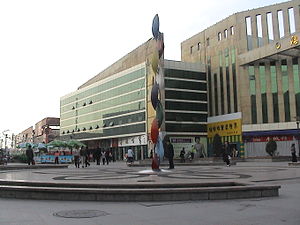
Jinchang
fra Jinchang
Jinchang er et bypræfektur i den kinesiske provins Gansu. Det udgør en del af Hexi-korridoren. Det har et areal på 8.896 km² og har ca. 450.000 indbyggere.